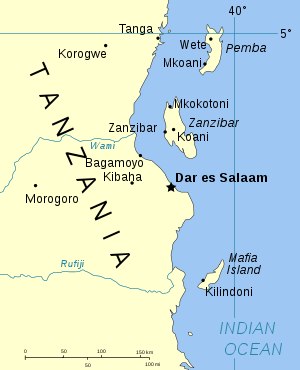
Pemba (Tanzania)
Kort over krydderøerne Pemba, Zanzibar og Mafia.
Pemba er en ø som tilhører Tanzania og er beliggende i det Indiske Ocean ud for landets nordøstlige kyst. Øen er på arabisk også kendt som Al Jazeera Al Khadra. Pemba ligger omkring 50 kilometer nordøst for øen Unguja og omkring lige så langt fra Tanzanias fastland, og ikke langt fra Kenyas sydøstlige kyst. Pemba er en del af Zanzibararkipelaget som består af Pemba, Zanzibar og nogle mindre øer. Denne øgruppe er også en del af Krydderøerne, som også inkluderer den mere sydligt beliggende Mafiaøen. Den største del af Pemba, som er mere kuperet og frodig ens Zanzibar, domineres af små landbrug og er en af verdens størsta producenter af Kryddnernellike med over 3 millioner sådane træer. Sproget på øen er swahili samt arabisk, da øen har en stor arabisk befolkning.